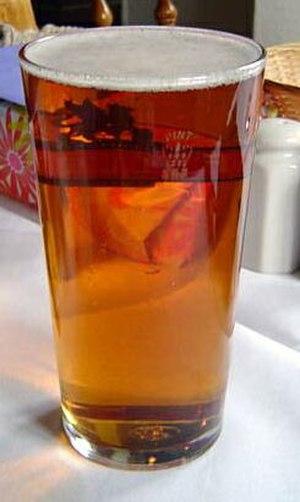
La bière britannique a une tradition fort ancienne et présente un vaste échantillon de types authentiques issus de la fermentation haute. C'est à partir du XVIIIᵉ siècle qu'elle devait connaître ses heures de gloire avec des bières amères, tièdes et sombres exportées dans le monde entier : la porter, le stout et la pale ale. Malgré son insularité, le Royaume-Uni céda à l'influence des bières lager continentales au XXᵉ siècle. Toutefois, le pays conserva longtemps la particularité d'avoir une consommation d'ale supérieure à celle de lager, notamment en pub plutôt qu'à la maison, ainsi qu'à partir de fût plutôt que de bouteilles. Il y existe encore bien des archaïsmes dans les procédés de fermentation, de garde ou de service, mais c'est la condition de la conservation d'un certain type de bière prisée des consommateurs locaux.